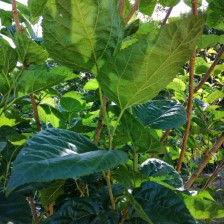
Variety: BlackAustralia